One and Only (horse)

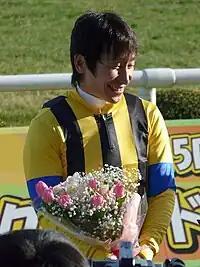
Norihiro Yokoyama, who rode One And Only in 2014

One And Only was ridden in all of his 2014 starts by Norihiro Yokoyama. He began his second season in the Yayoi Sho (a major trial race for the Satsuki Sho) over 2000 metres at Nakayama Racecourse on 9 March. Starting at odds of 8.8/1 he raced in mid-division before producing a strong late run on the outside but failed by a nose to catch the favourite To The World. Six weeks later, over the same course and distance, the colt started 5.7/1 for the Satsuki Sho. He was last of the eighteen runners for most of the way before finishing strongly to come home fourth behind Isla Bonita, To The World and Win Full Bloom, beaten less than two lengths by the winner.